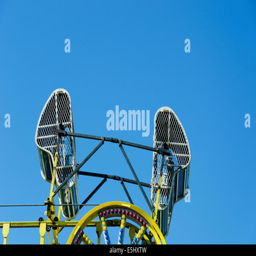
elements of a colorful vintage carnival against clear blue sky